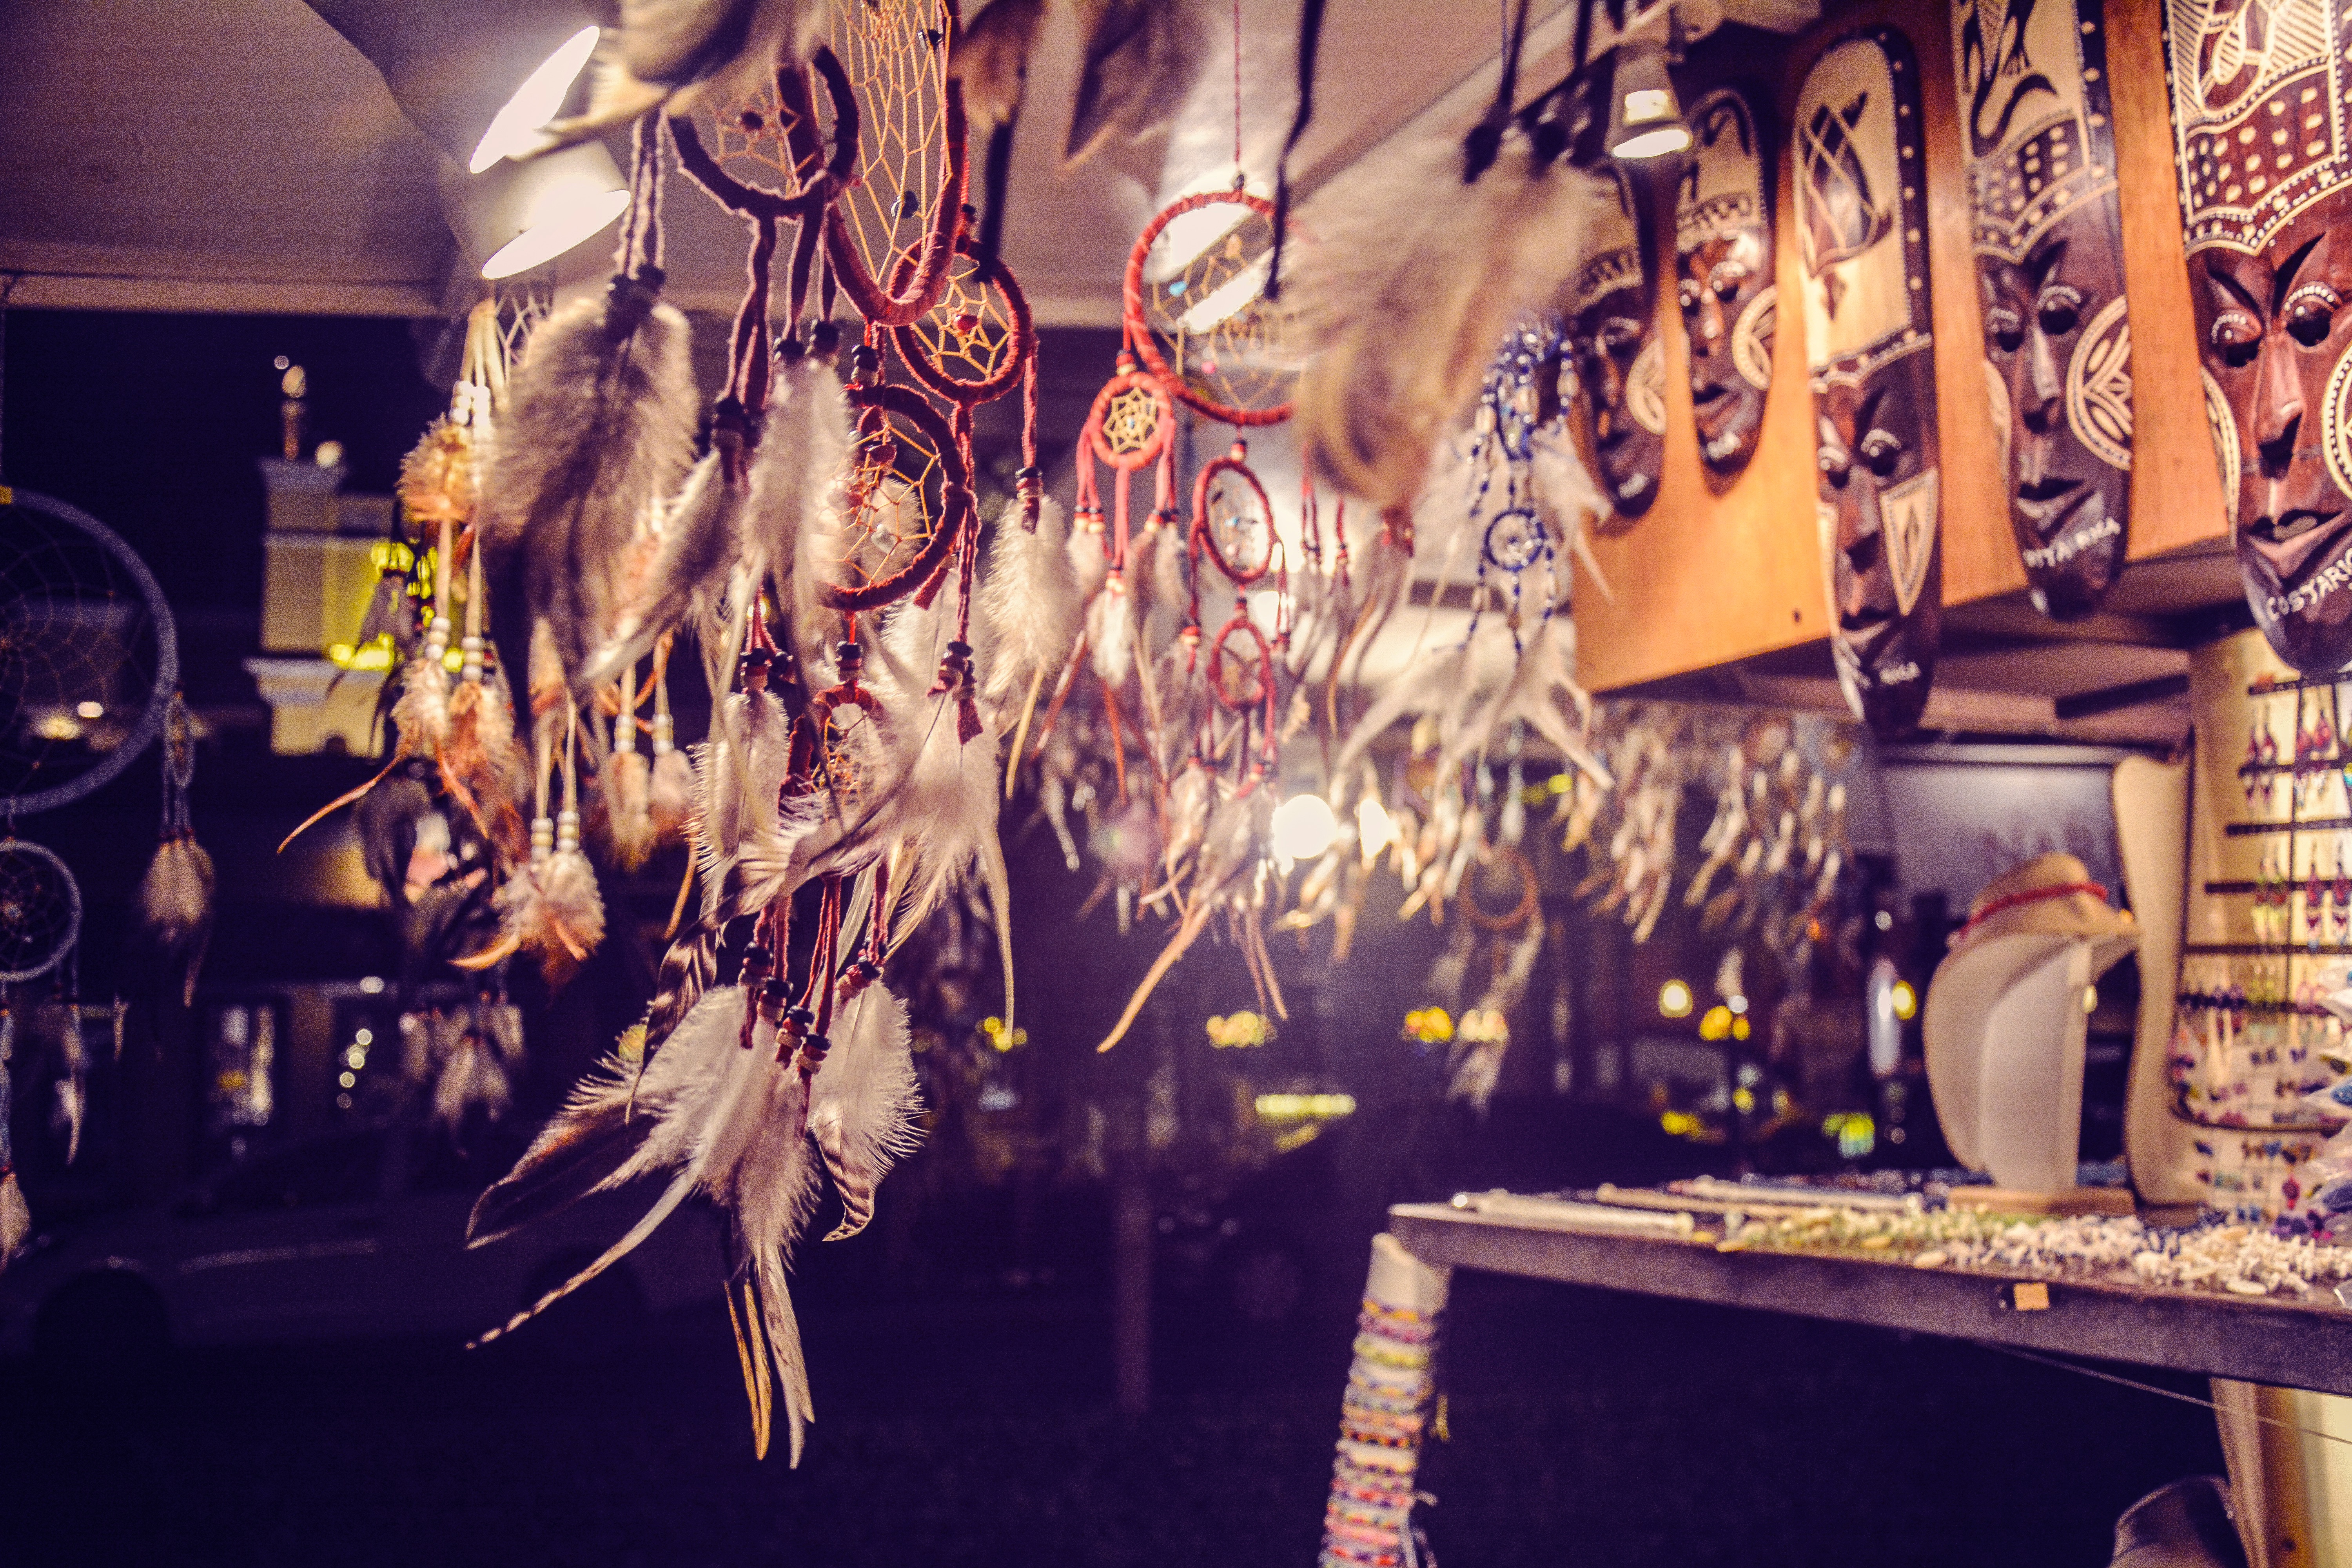
color, art